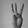
ASL letter: W